Josef Drahoňovský

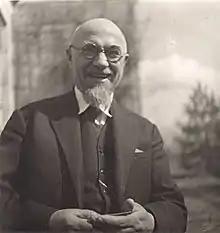

Josef Drahoňovský (27 March 1877 – 20 July 1938) was a Czechoslovak sculptor. His work was part of the sculpture event in the art competition at the 1932 Summer Olympics.